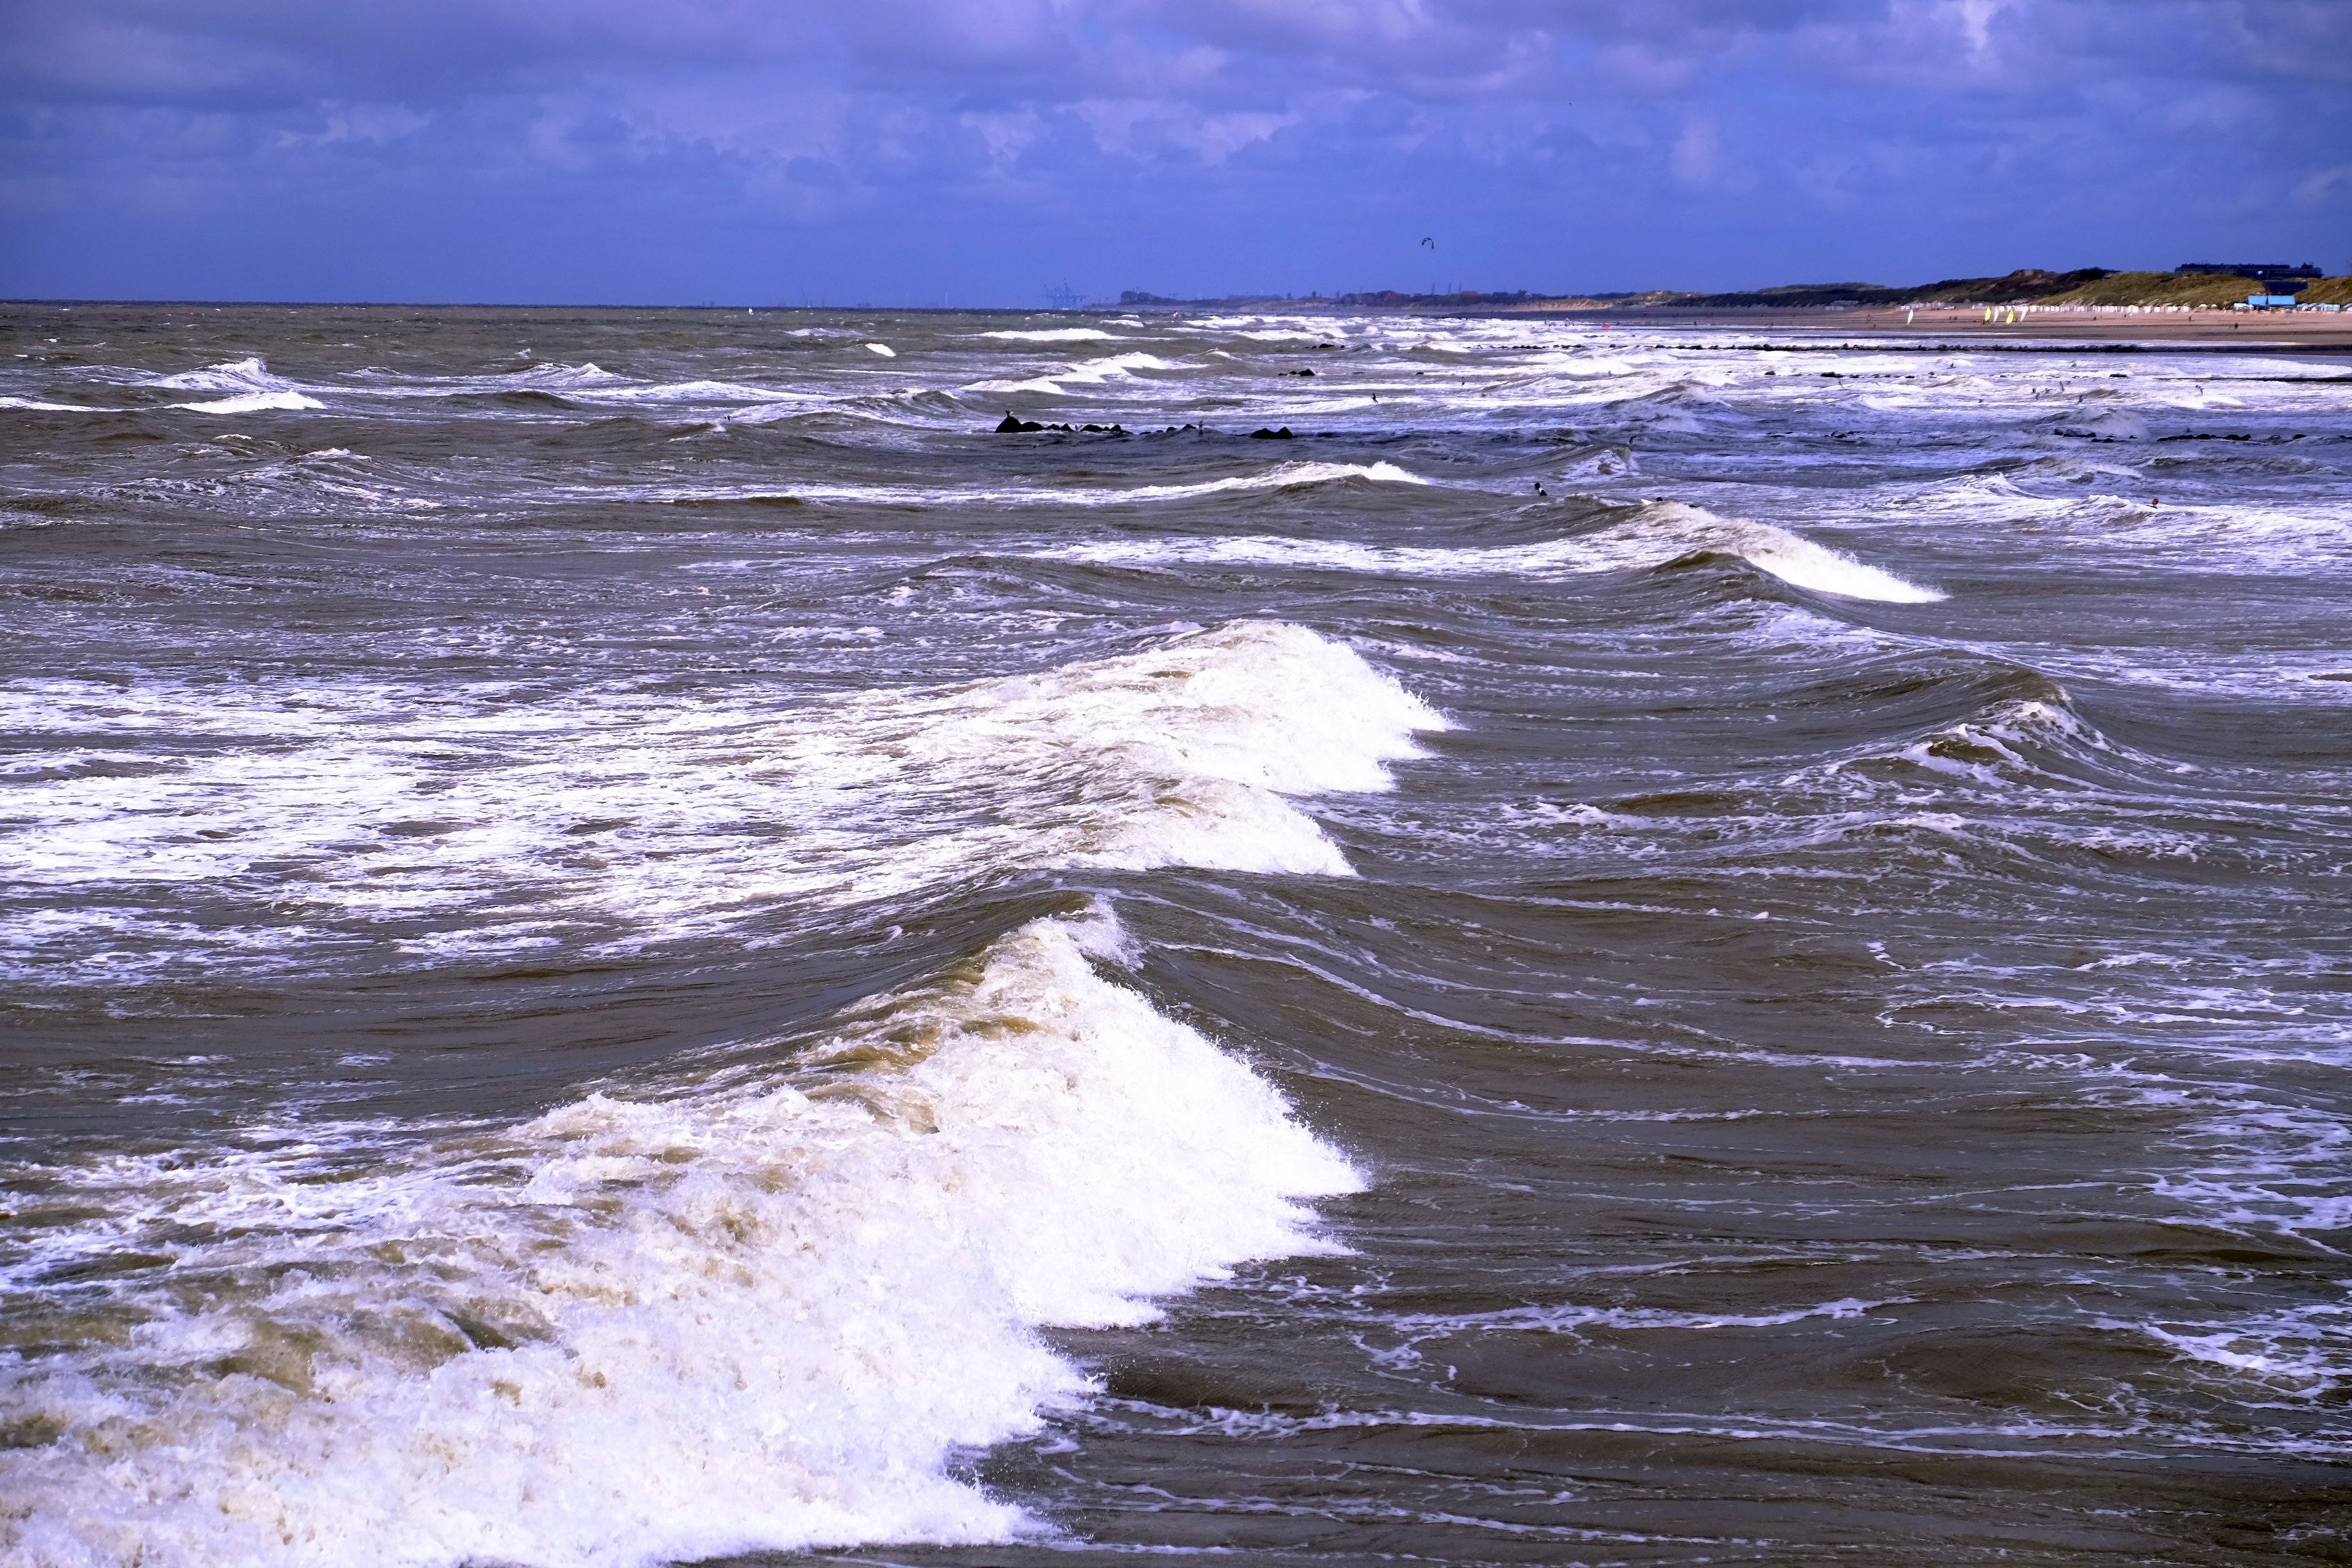
beach, sea, coast, water, ocean, horizon, shore, wave, wind, bay, body of water, waves, side, cape, wind wave